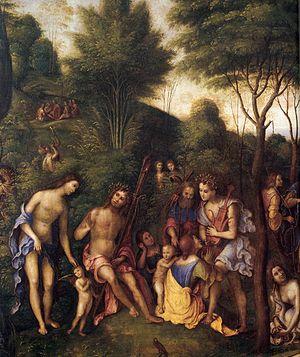
Comus est une divinité latine mineure, issue des réjouissances du Komos grec. Il apparaît régulièrement dans les arts après l'Antiquité.